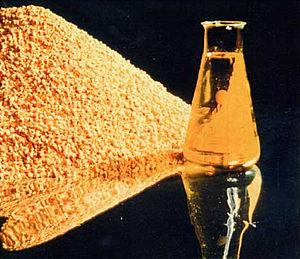
L’uranium est l'élément chimique de numéro atomique 92, de symbole U. Il fait partie de la famille des actinides.